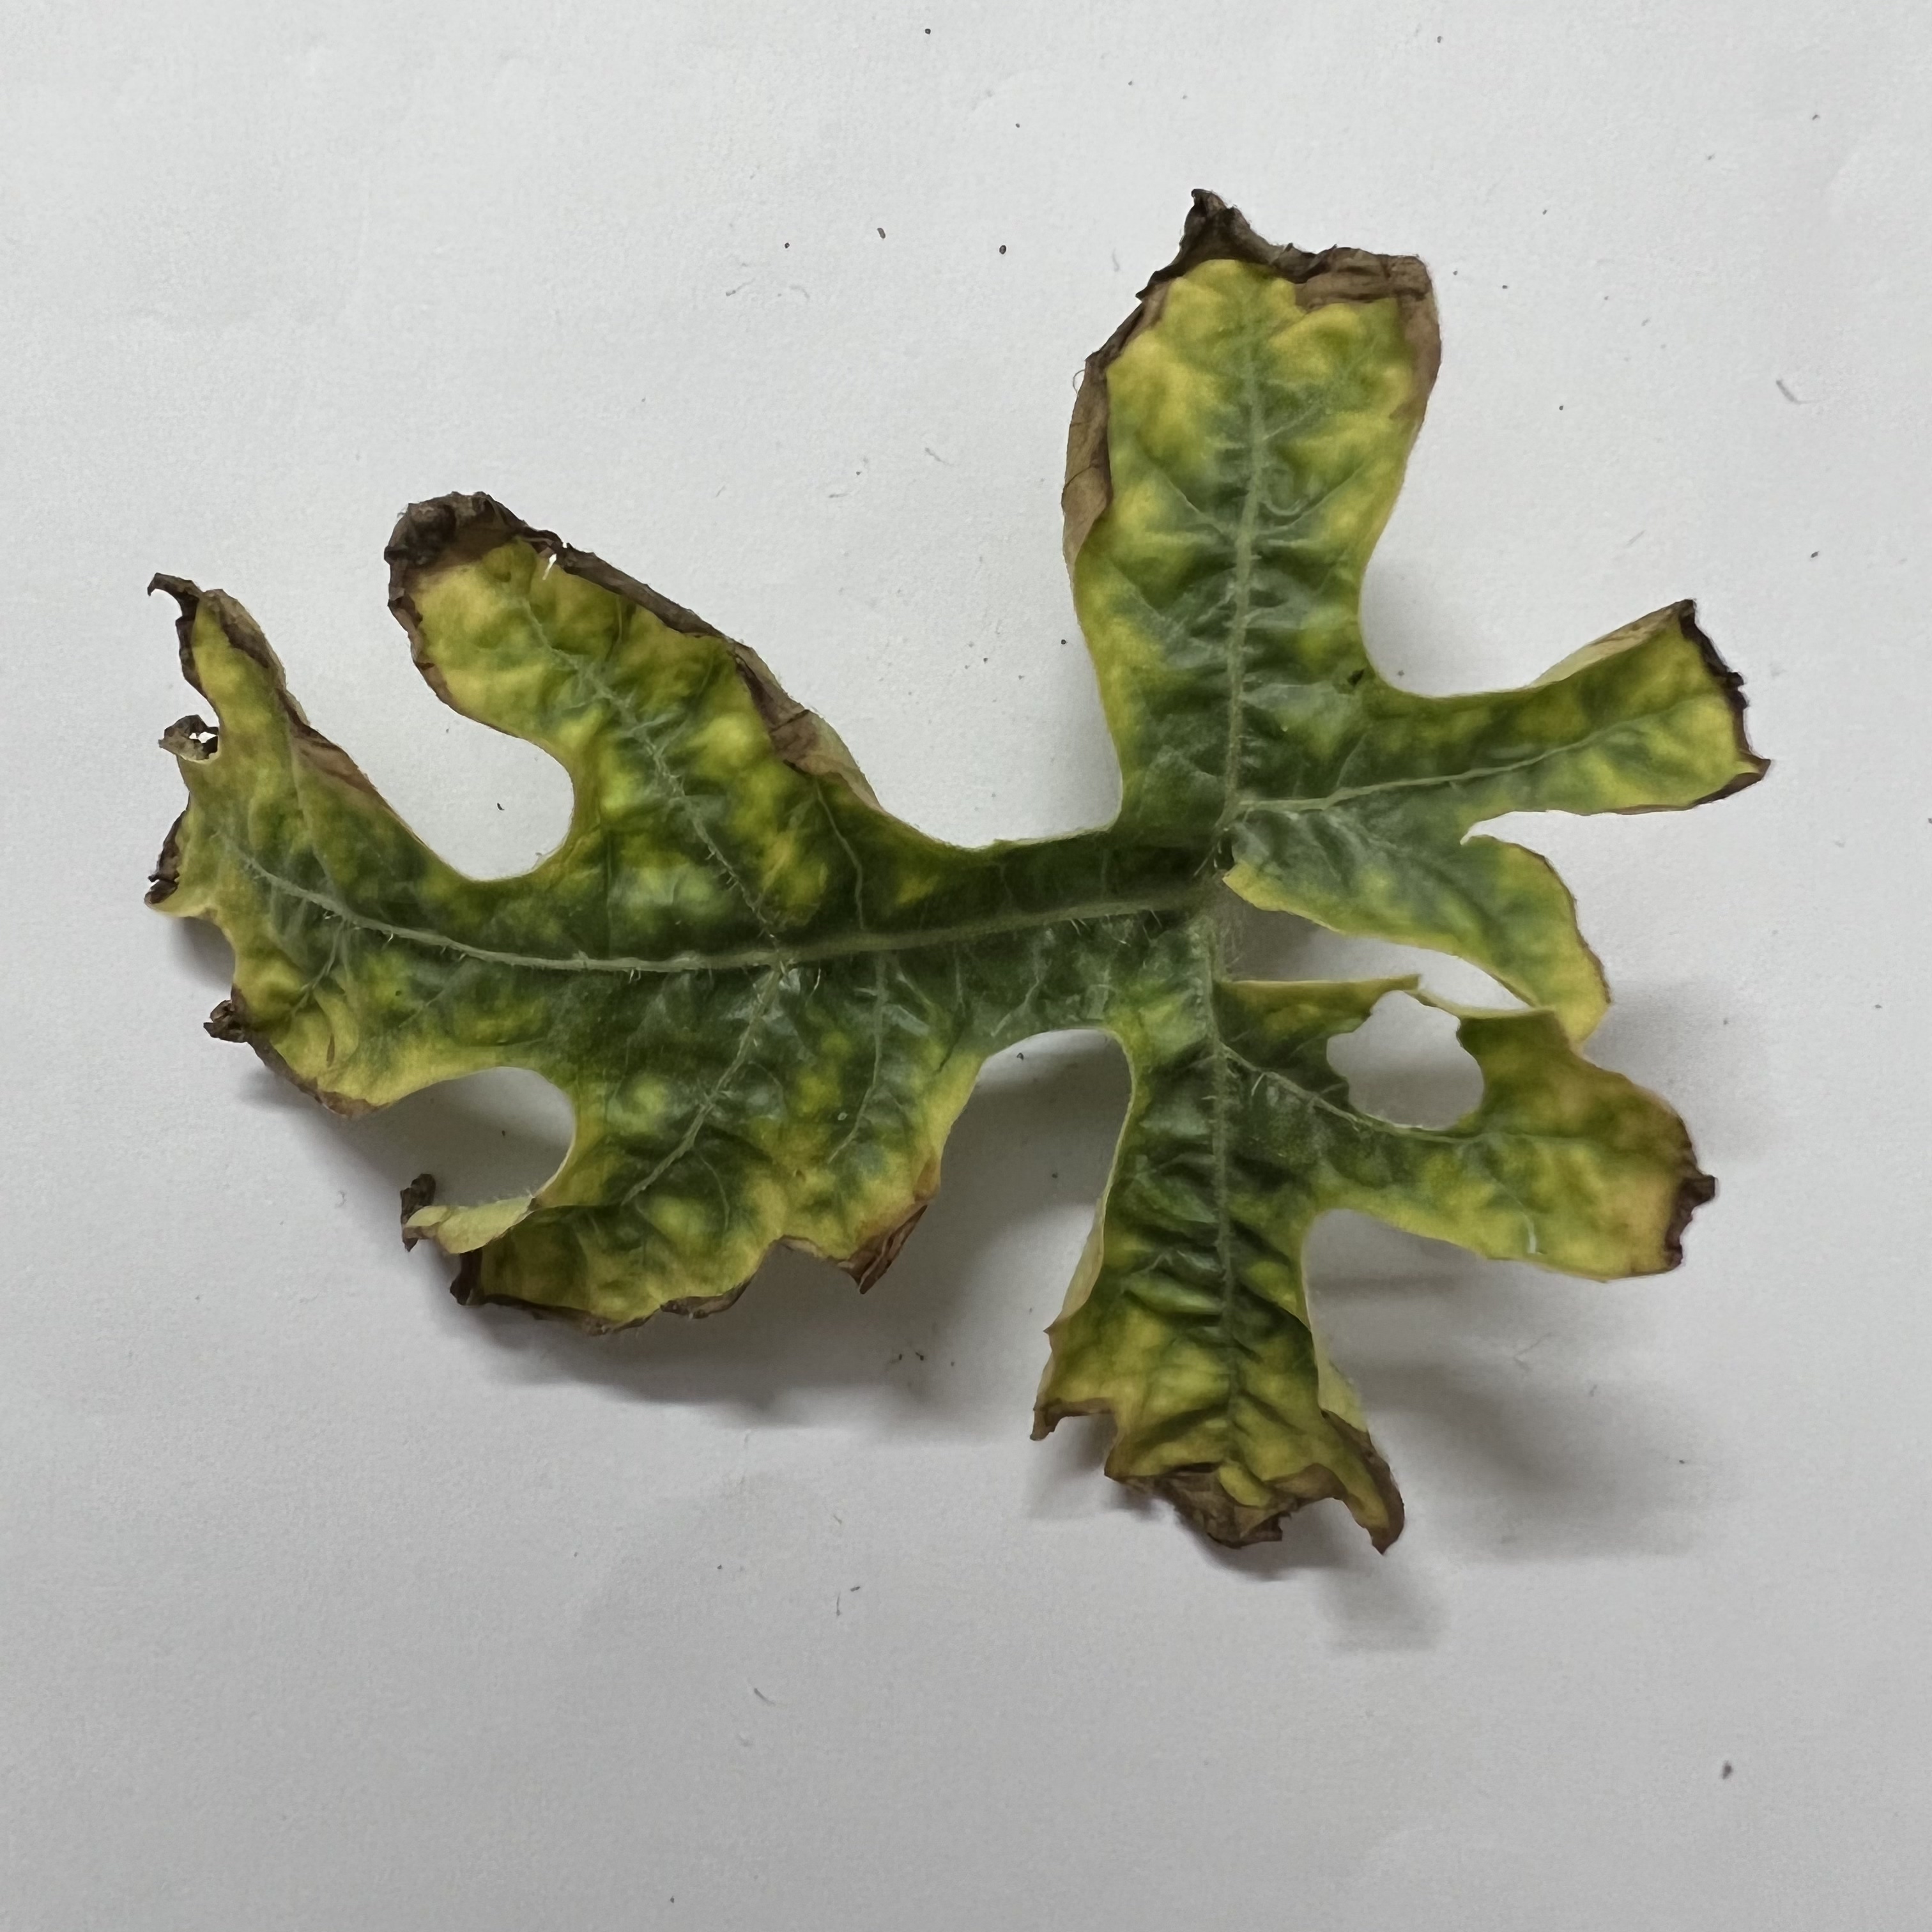
Label: Downy_Mildew